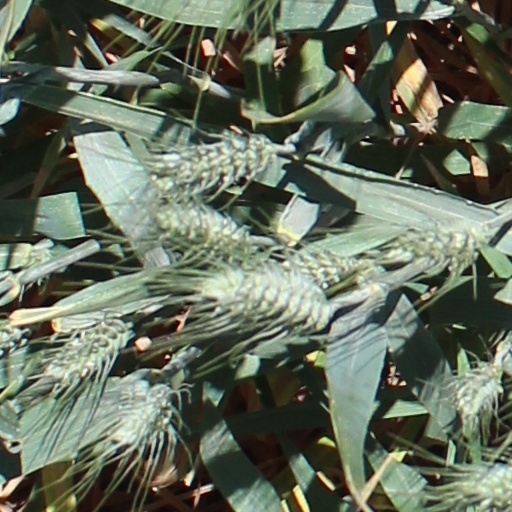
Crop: wheat